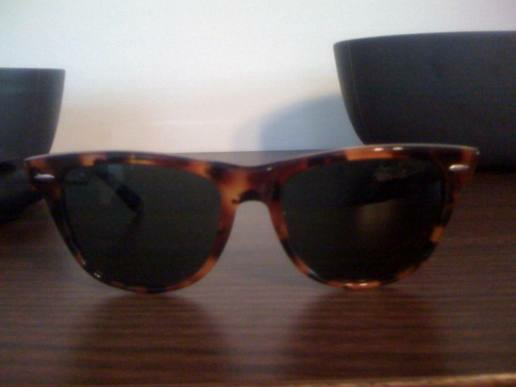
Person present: No